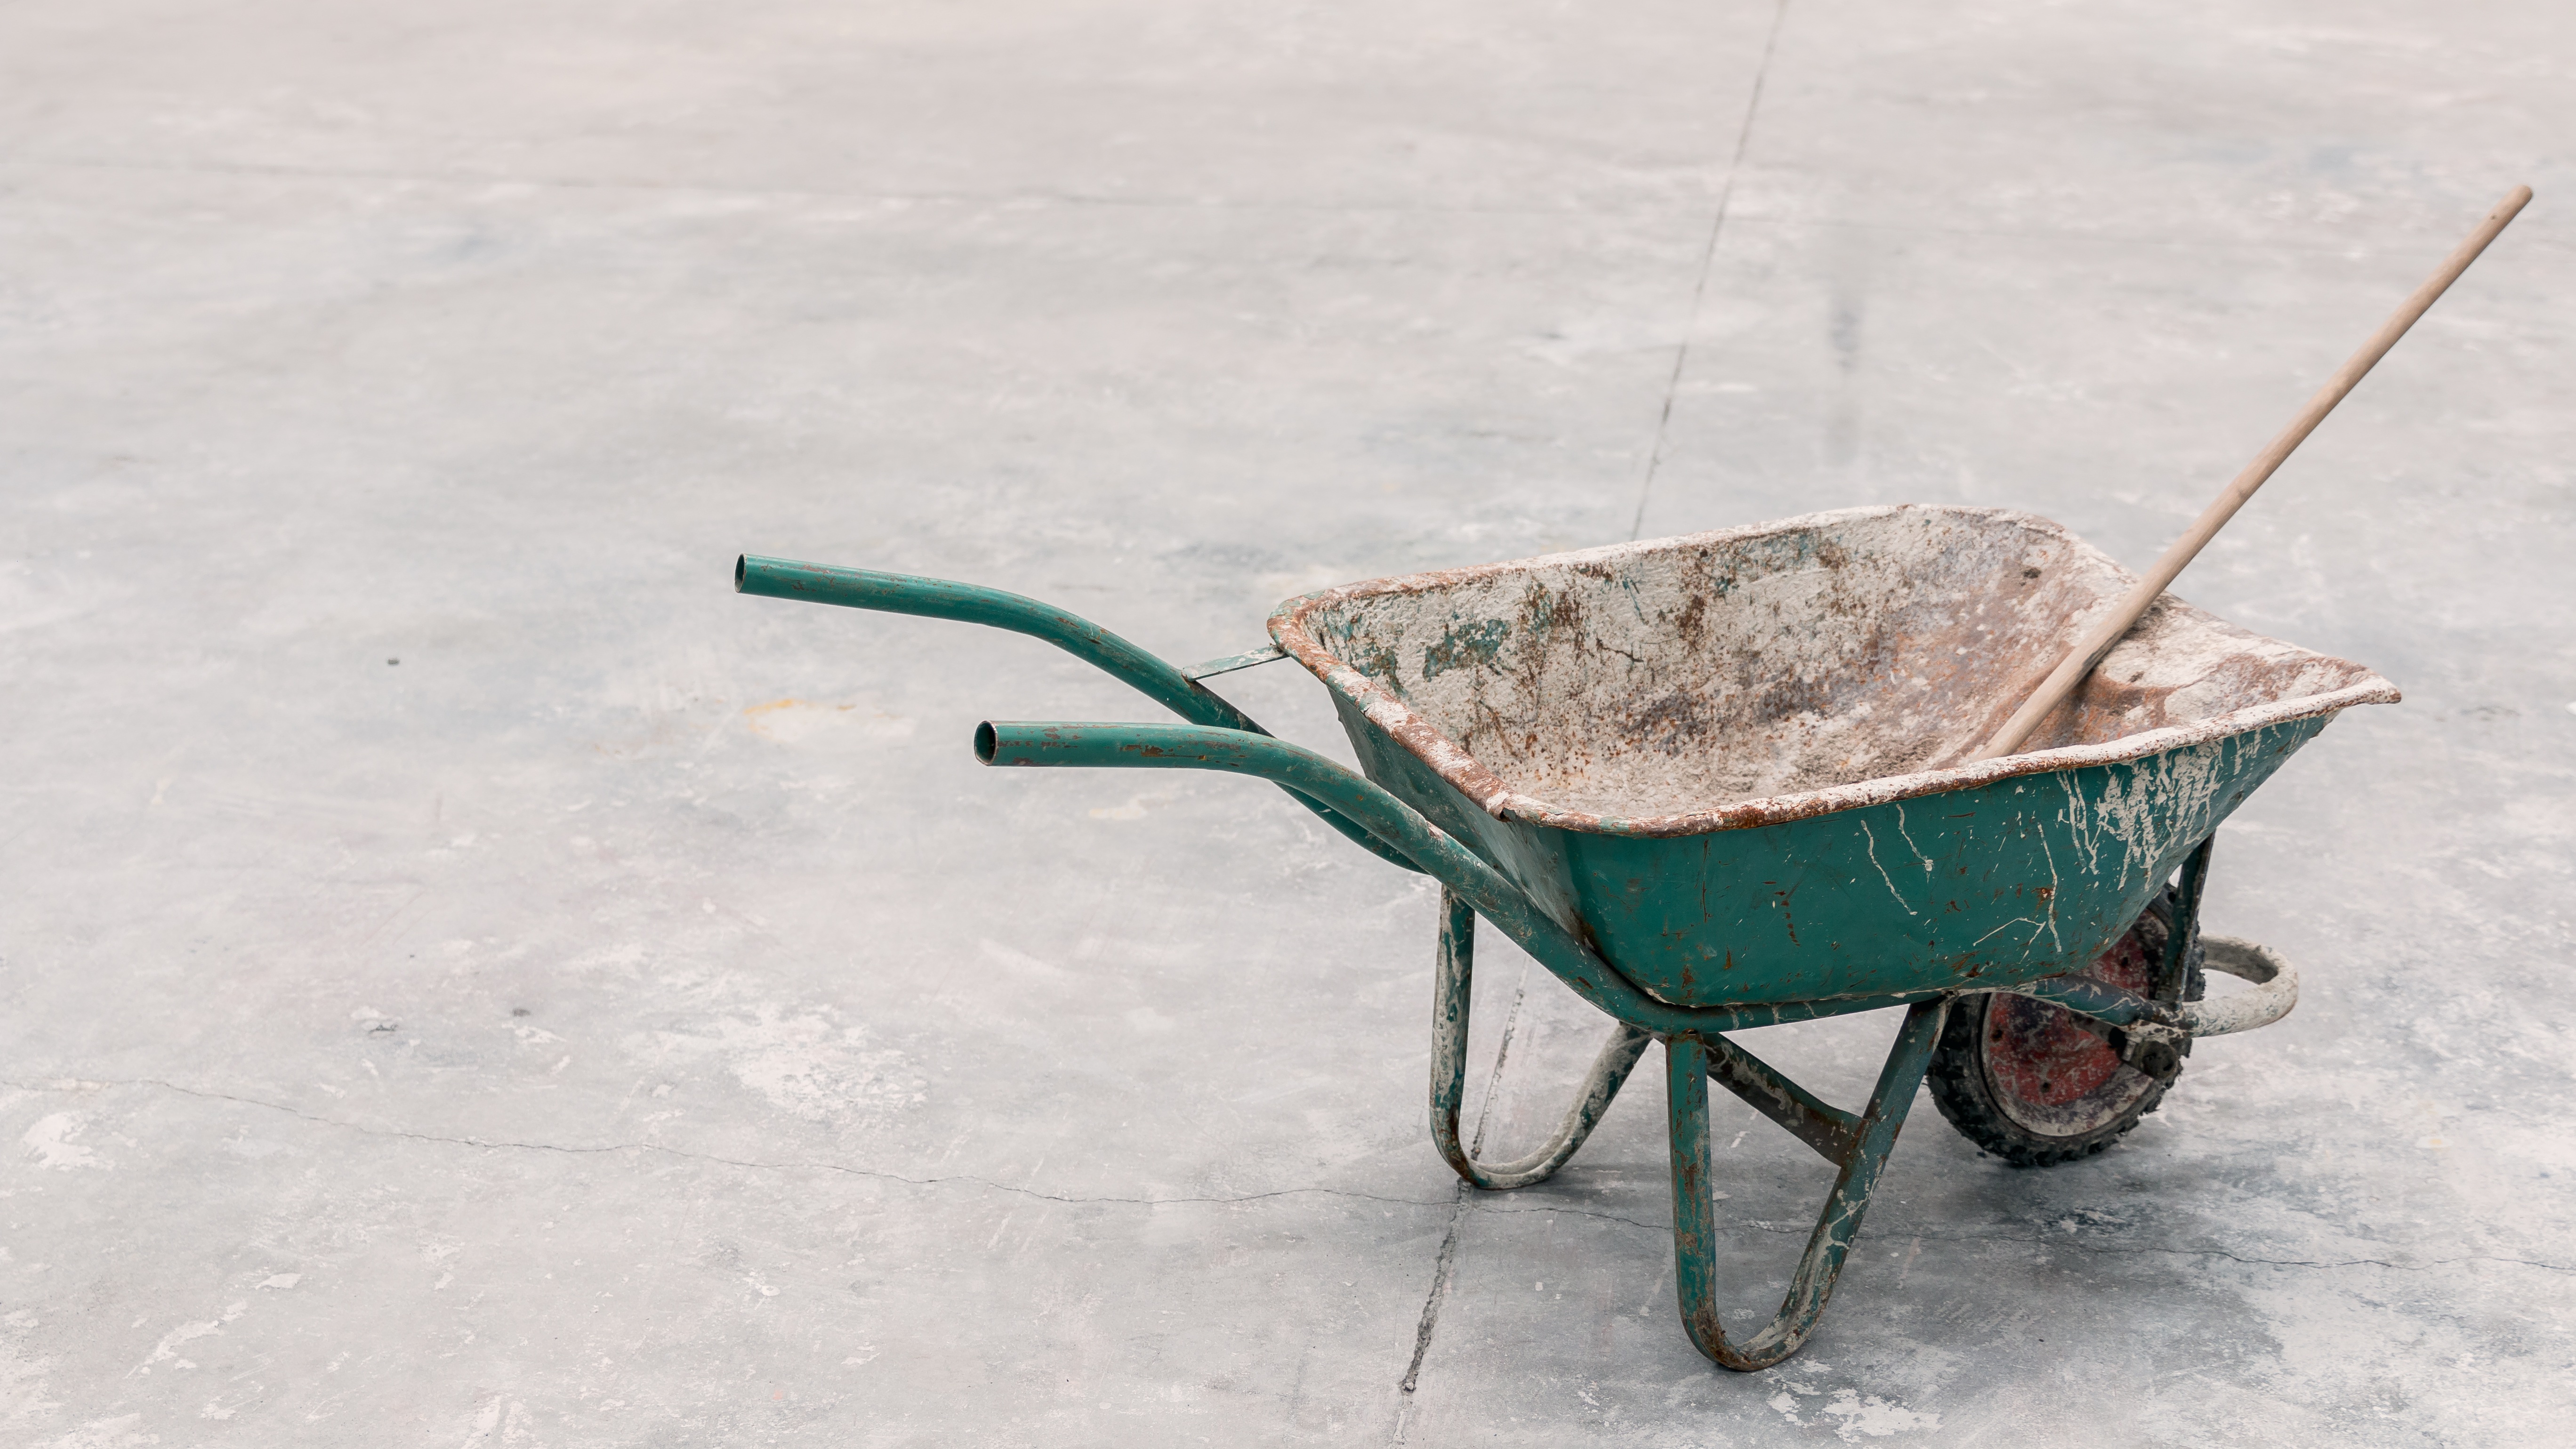
work, cart, tool, green, vehicle, gray, product, worker, hands, bodybuilding, wheelbarrow, land vehicle, doubt, cart to hand